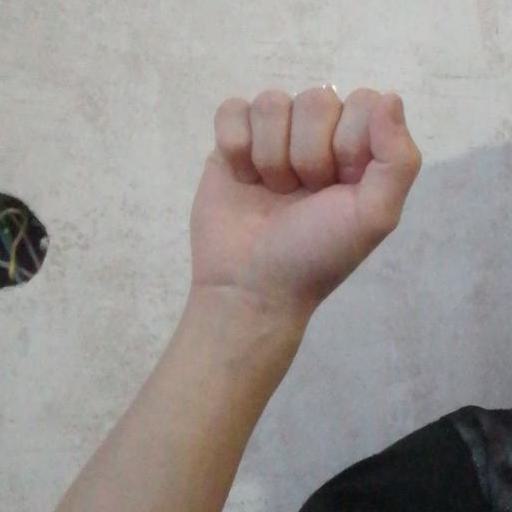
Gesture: fist